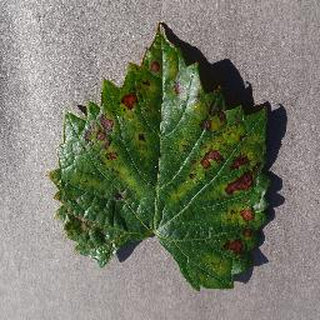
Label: grape_esca_black_measles